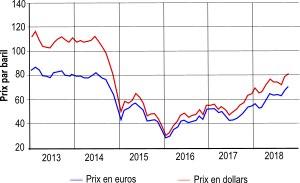
Le prix des carburants routiers en France, ou « prix à la pompe », est le prix auquel les commerçants exploitants de stations de distribution de produits pétroliers installés en France cèdent aux usagers de la route ces produits pétroliers : Sans Plomb 98, Sans Plomb 95, Sans Plomb 95, superéthanol E85, Gazole, GPL. Cet article ne traite pas de la question des carburants non routiers ou des combustibles.